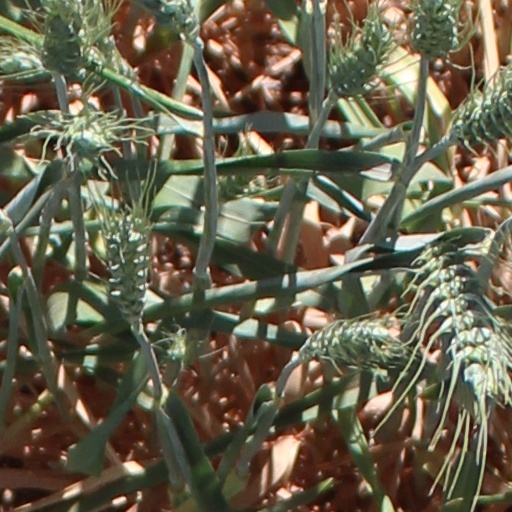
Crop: wheat